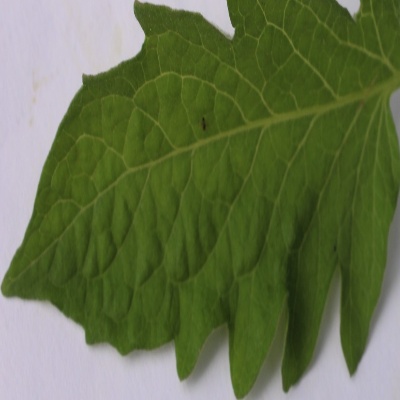
Crop: Tomato
Condition: healthy